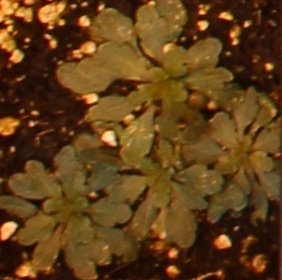
Label: Horseweed